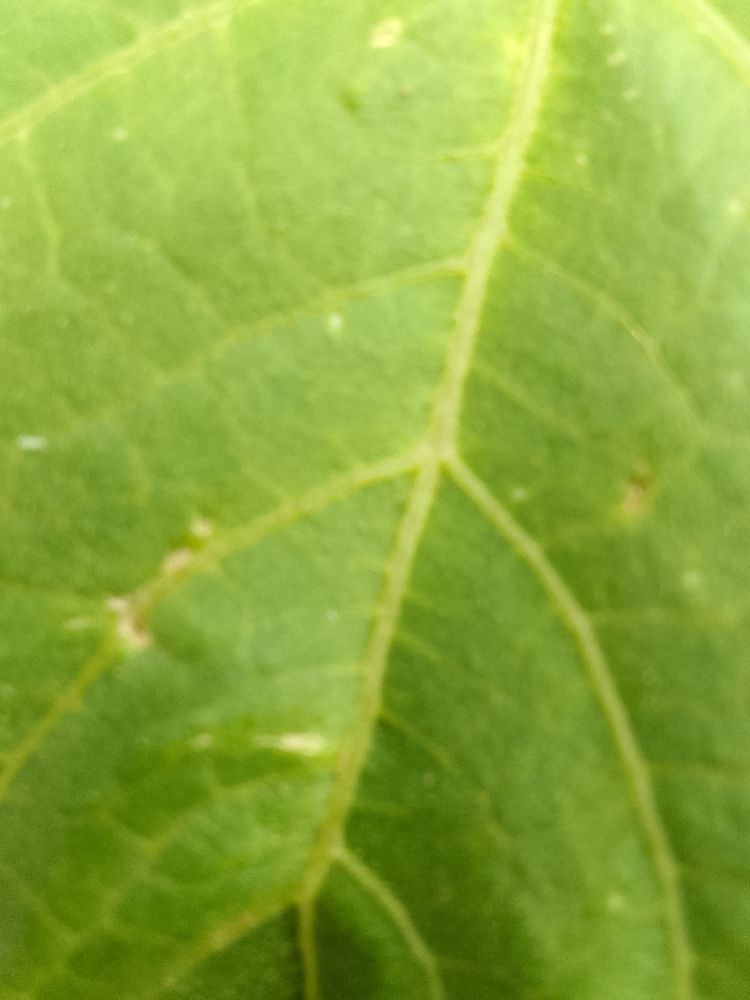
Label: healthy